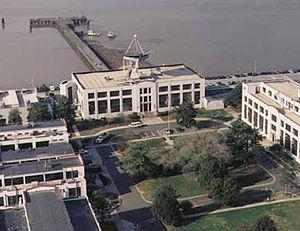
Le United States Naval Research Laboratory est le laboratoire de recherche de la United States Navy et du United States Marine Corps. Situé à Washington, il conduit un large programme de recherches et de développements scientifiques. Le NRL est fondé en 1923 à l'instigation de Thomas Edison. Le NRL dépend actuellement de l'Office of Naval Research.